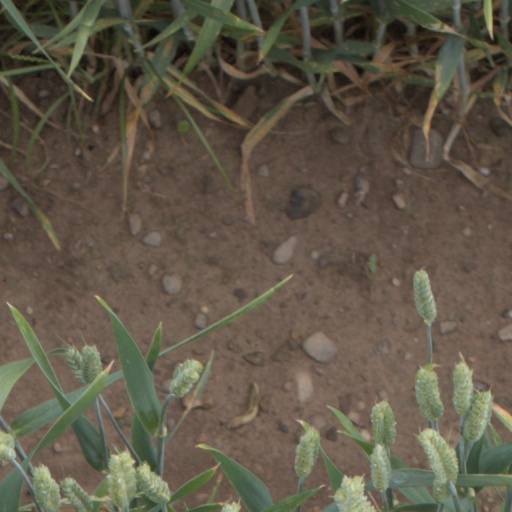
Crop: wheat